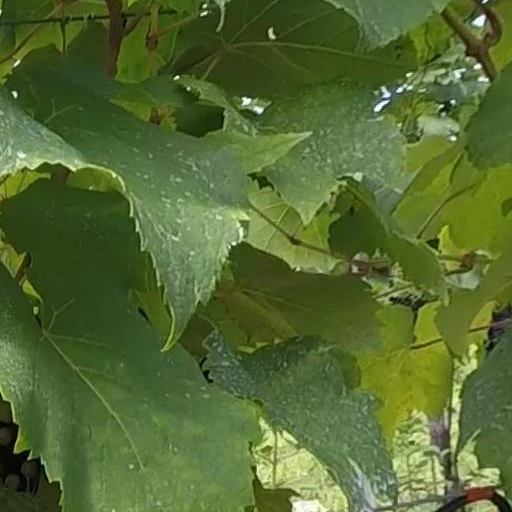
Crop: grape